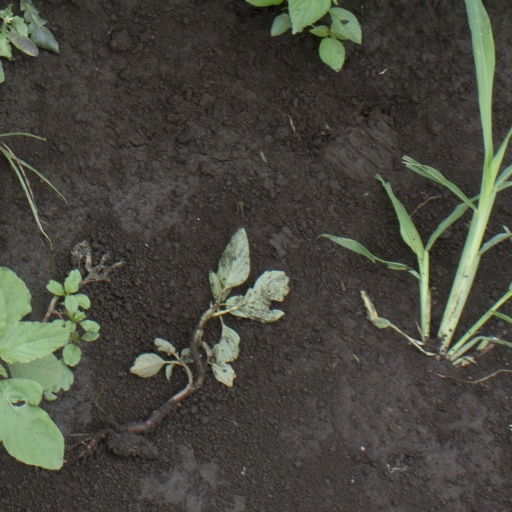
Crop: soybean